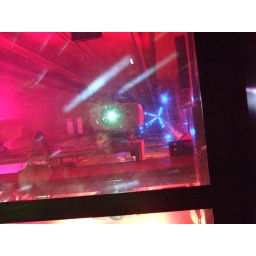
Looking up the elevator shaft at the Top of the Rock. The blue lights flying by looked very cool.